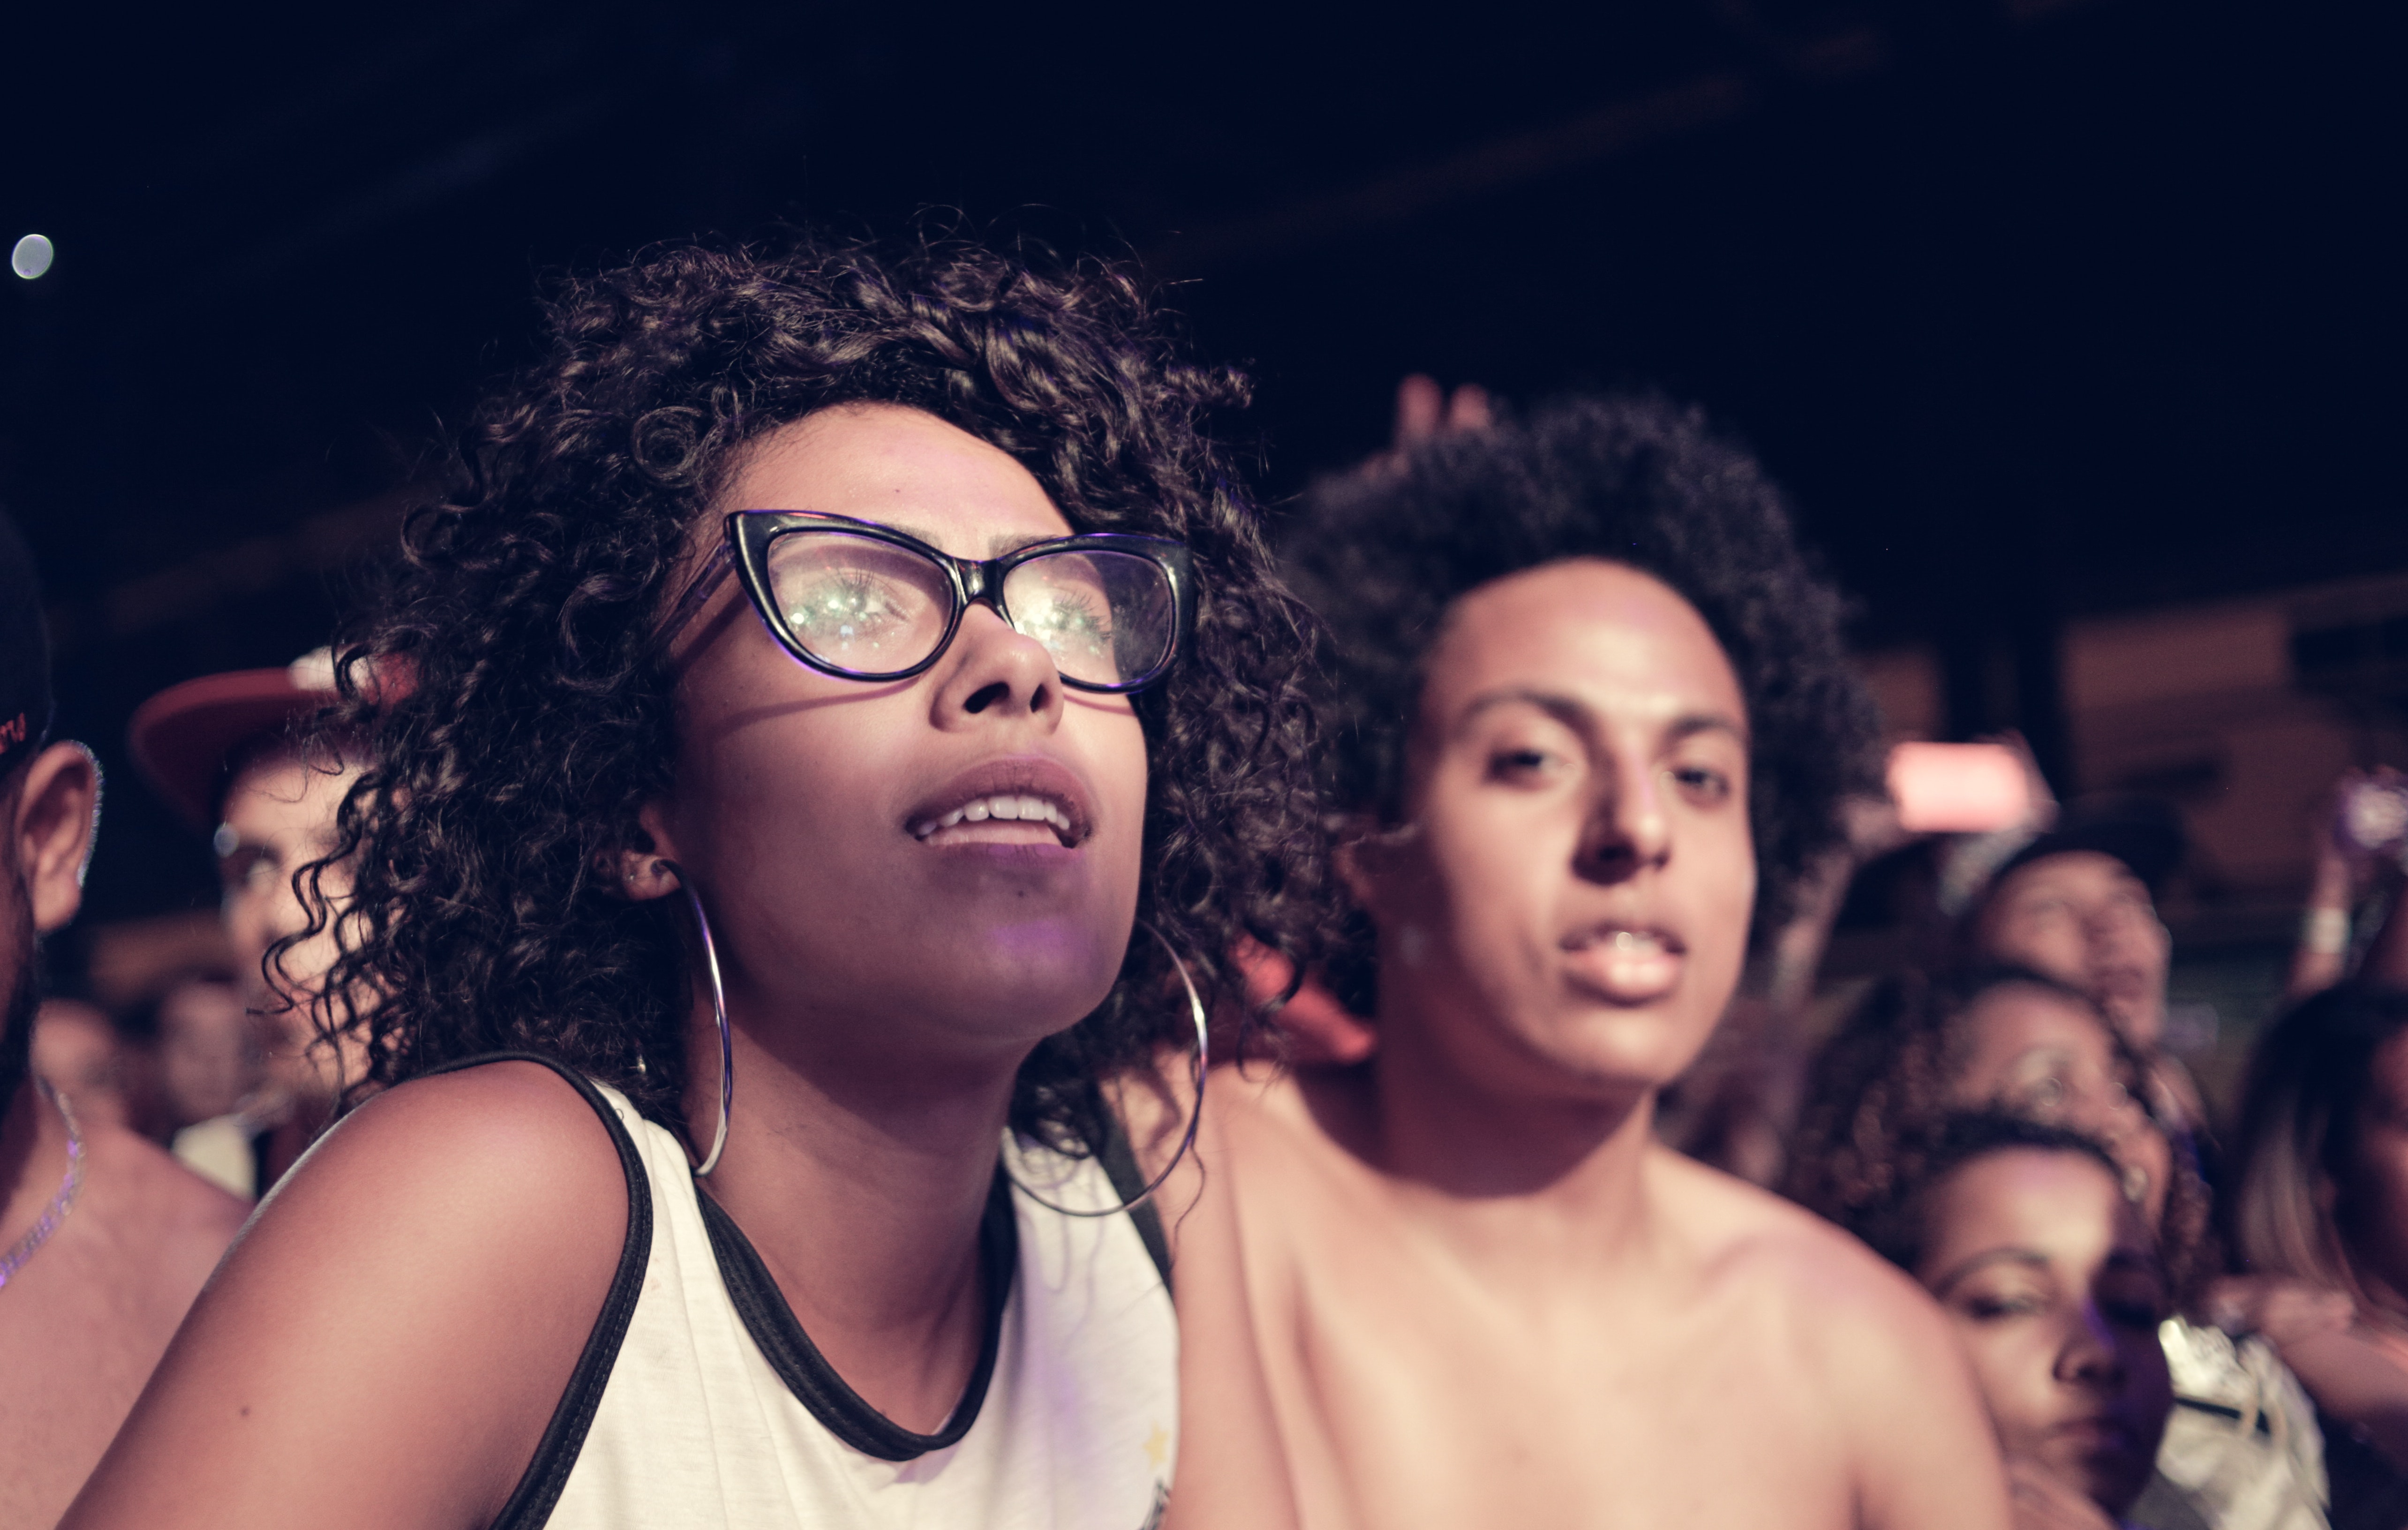
hair, face, eyewear, people, cool, glasses, fun, nose, youth, friendship, fashion, human, lip, night, crowd, event, smile, selfie, photography, black hair, party, leisure, music venue, vision care, performance, vacation, style, sunglasses